Saidu Samaila Sambawa

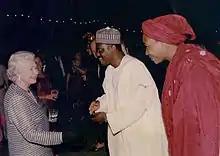
Sambawa (centre) with his wife (right) and Elizabeth II (left), 2003

Saidu Samaila Sambawa is a Nigerian politician. As a member of the Peoples Democratic Party, he headed the Federal Ministry of Sports and Social Development until the June 2006 cabinet reshuffle, when he was replaced by Bala Bawa Ka'oje.